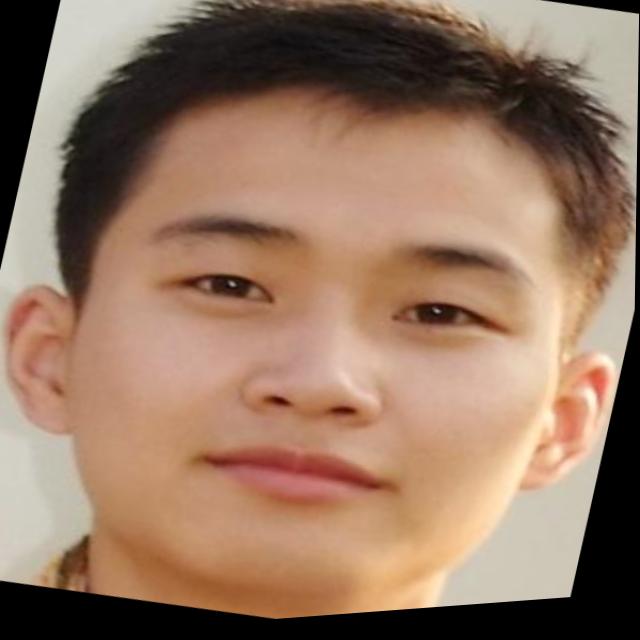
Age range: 21-44